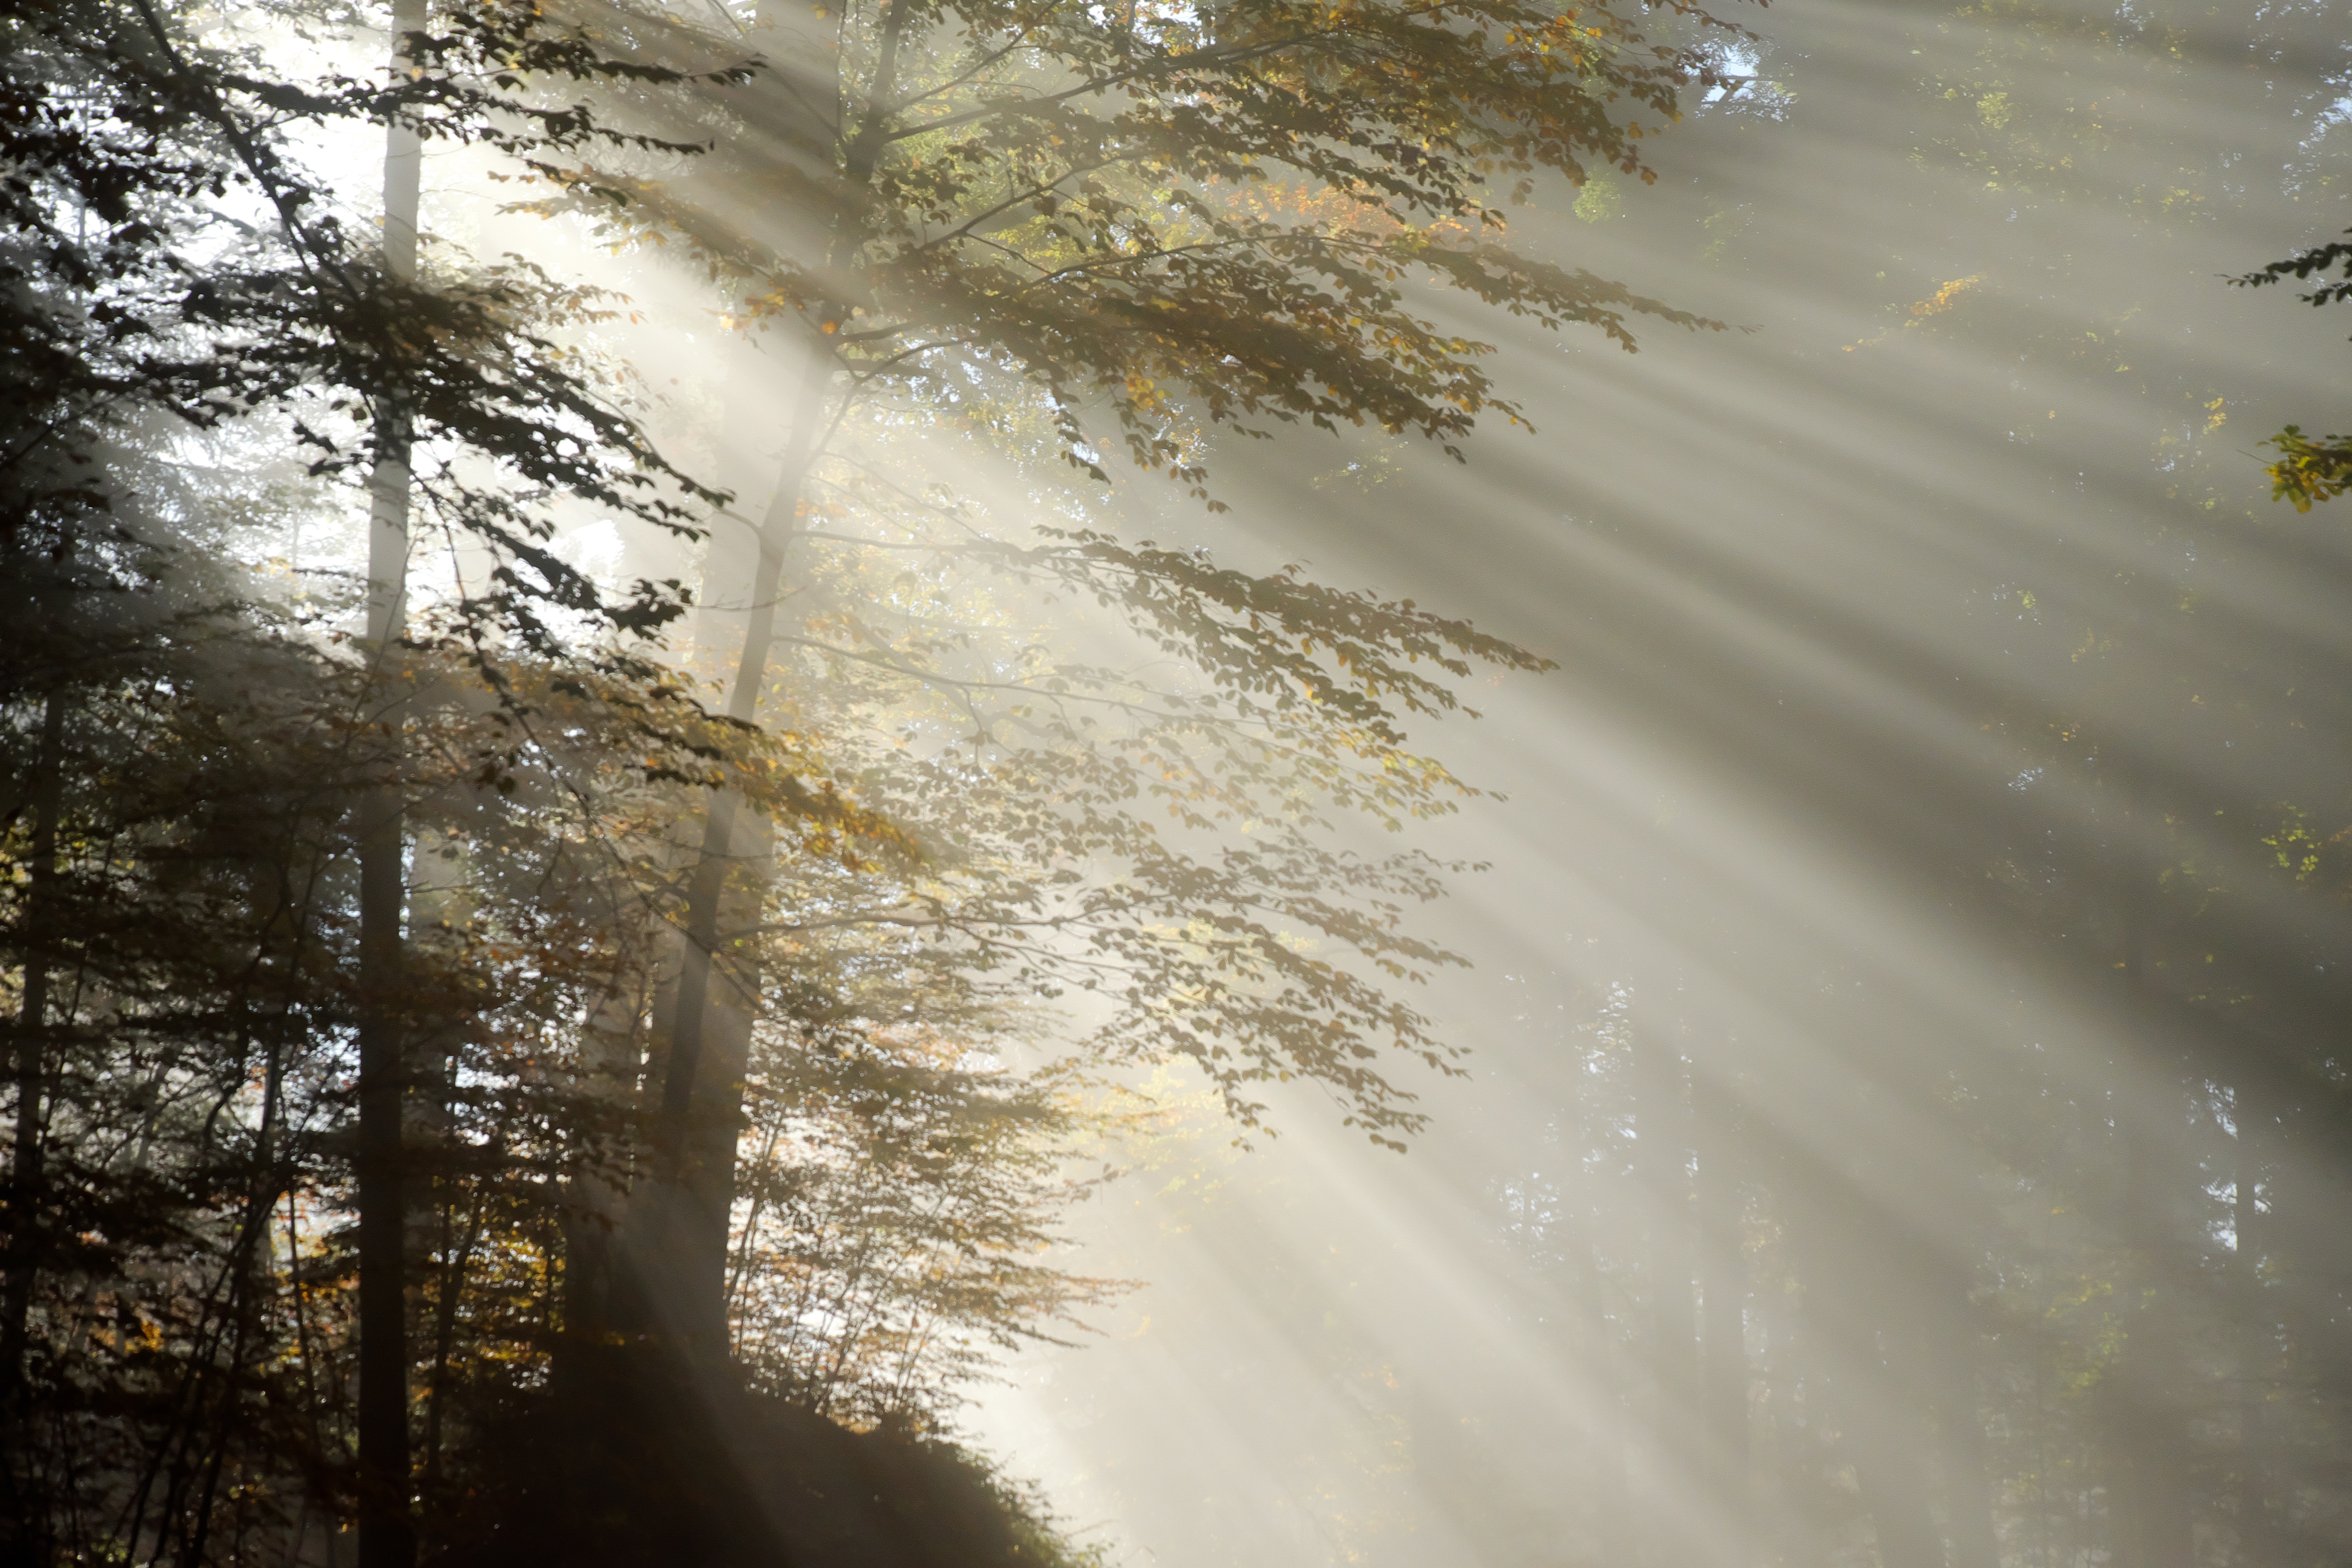
tree, water, nature, forest, branch, snow, winter, fog, mist, hiking, sunlight, morning, leaf, river, mystical, stream, reflection, autumn, weather, season, striped, trees, mysterious, habitat, rise, sunbeam, morgenstimmung, black forest, in the early morning, colourless, atmospheric phenomenon, woody plant